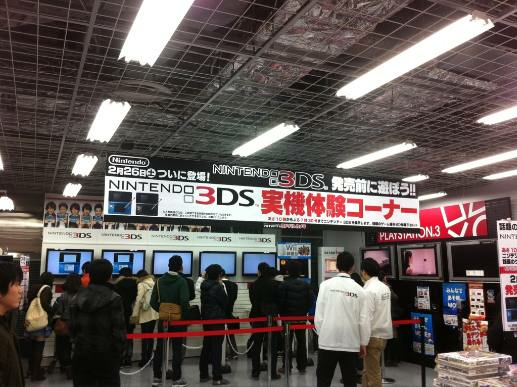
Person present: Yes